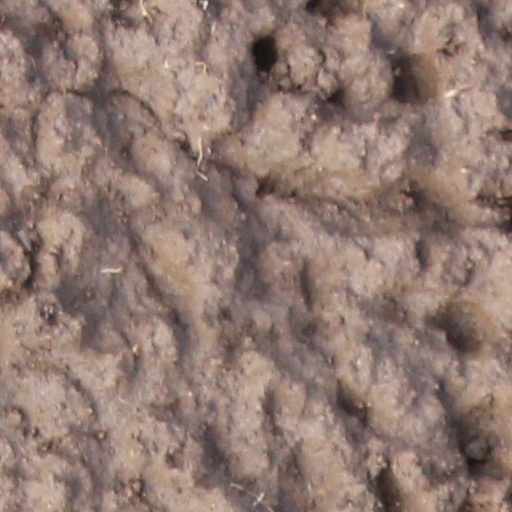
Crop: wheat